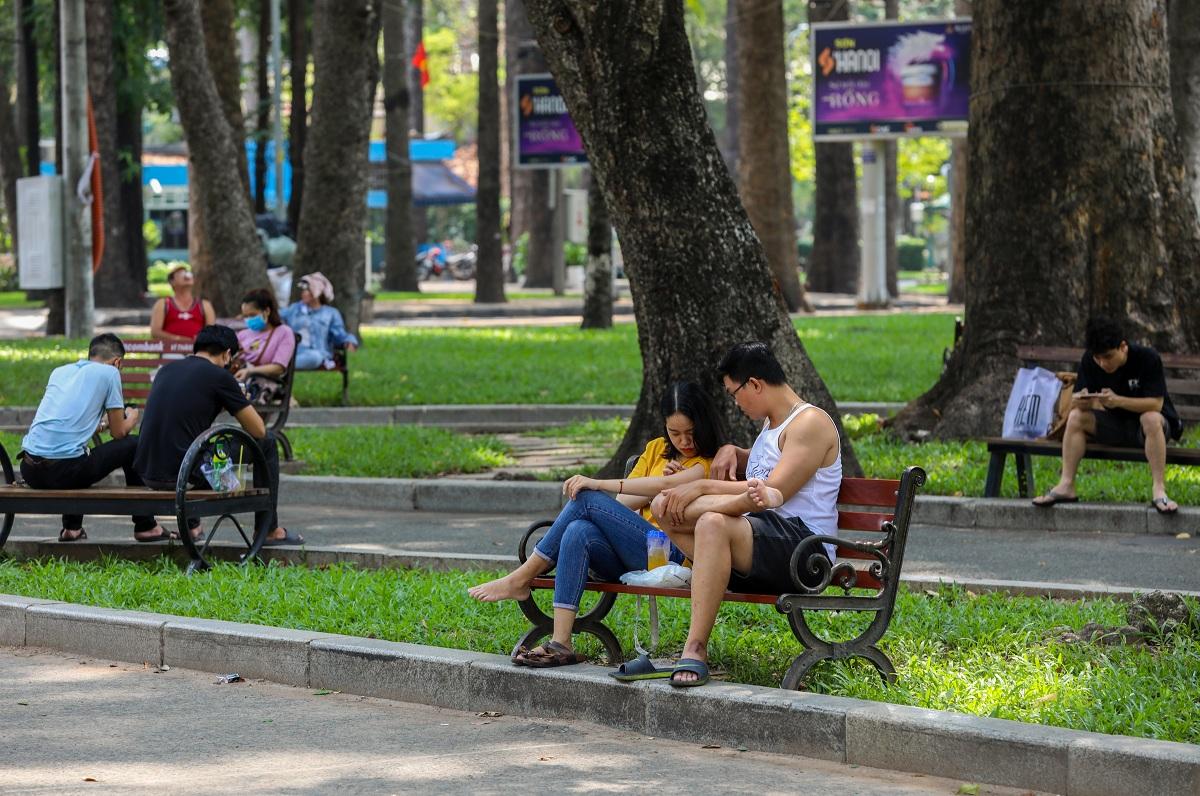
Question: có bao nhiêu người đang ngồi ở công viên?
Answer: tám người